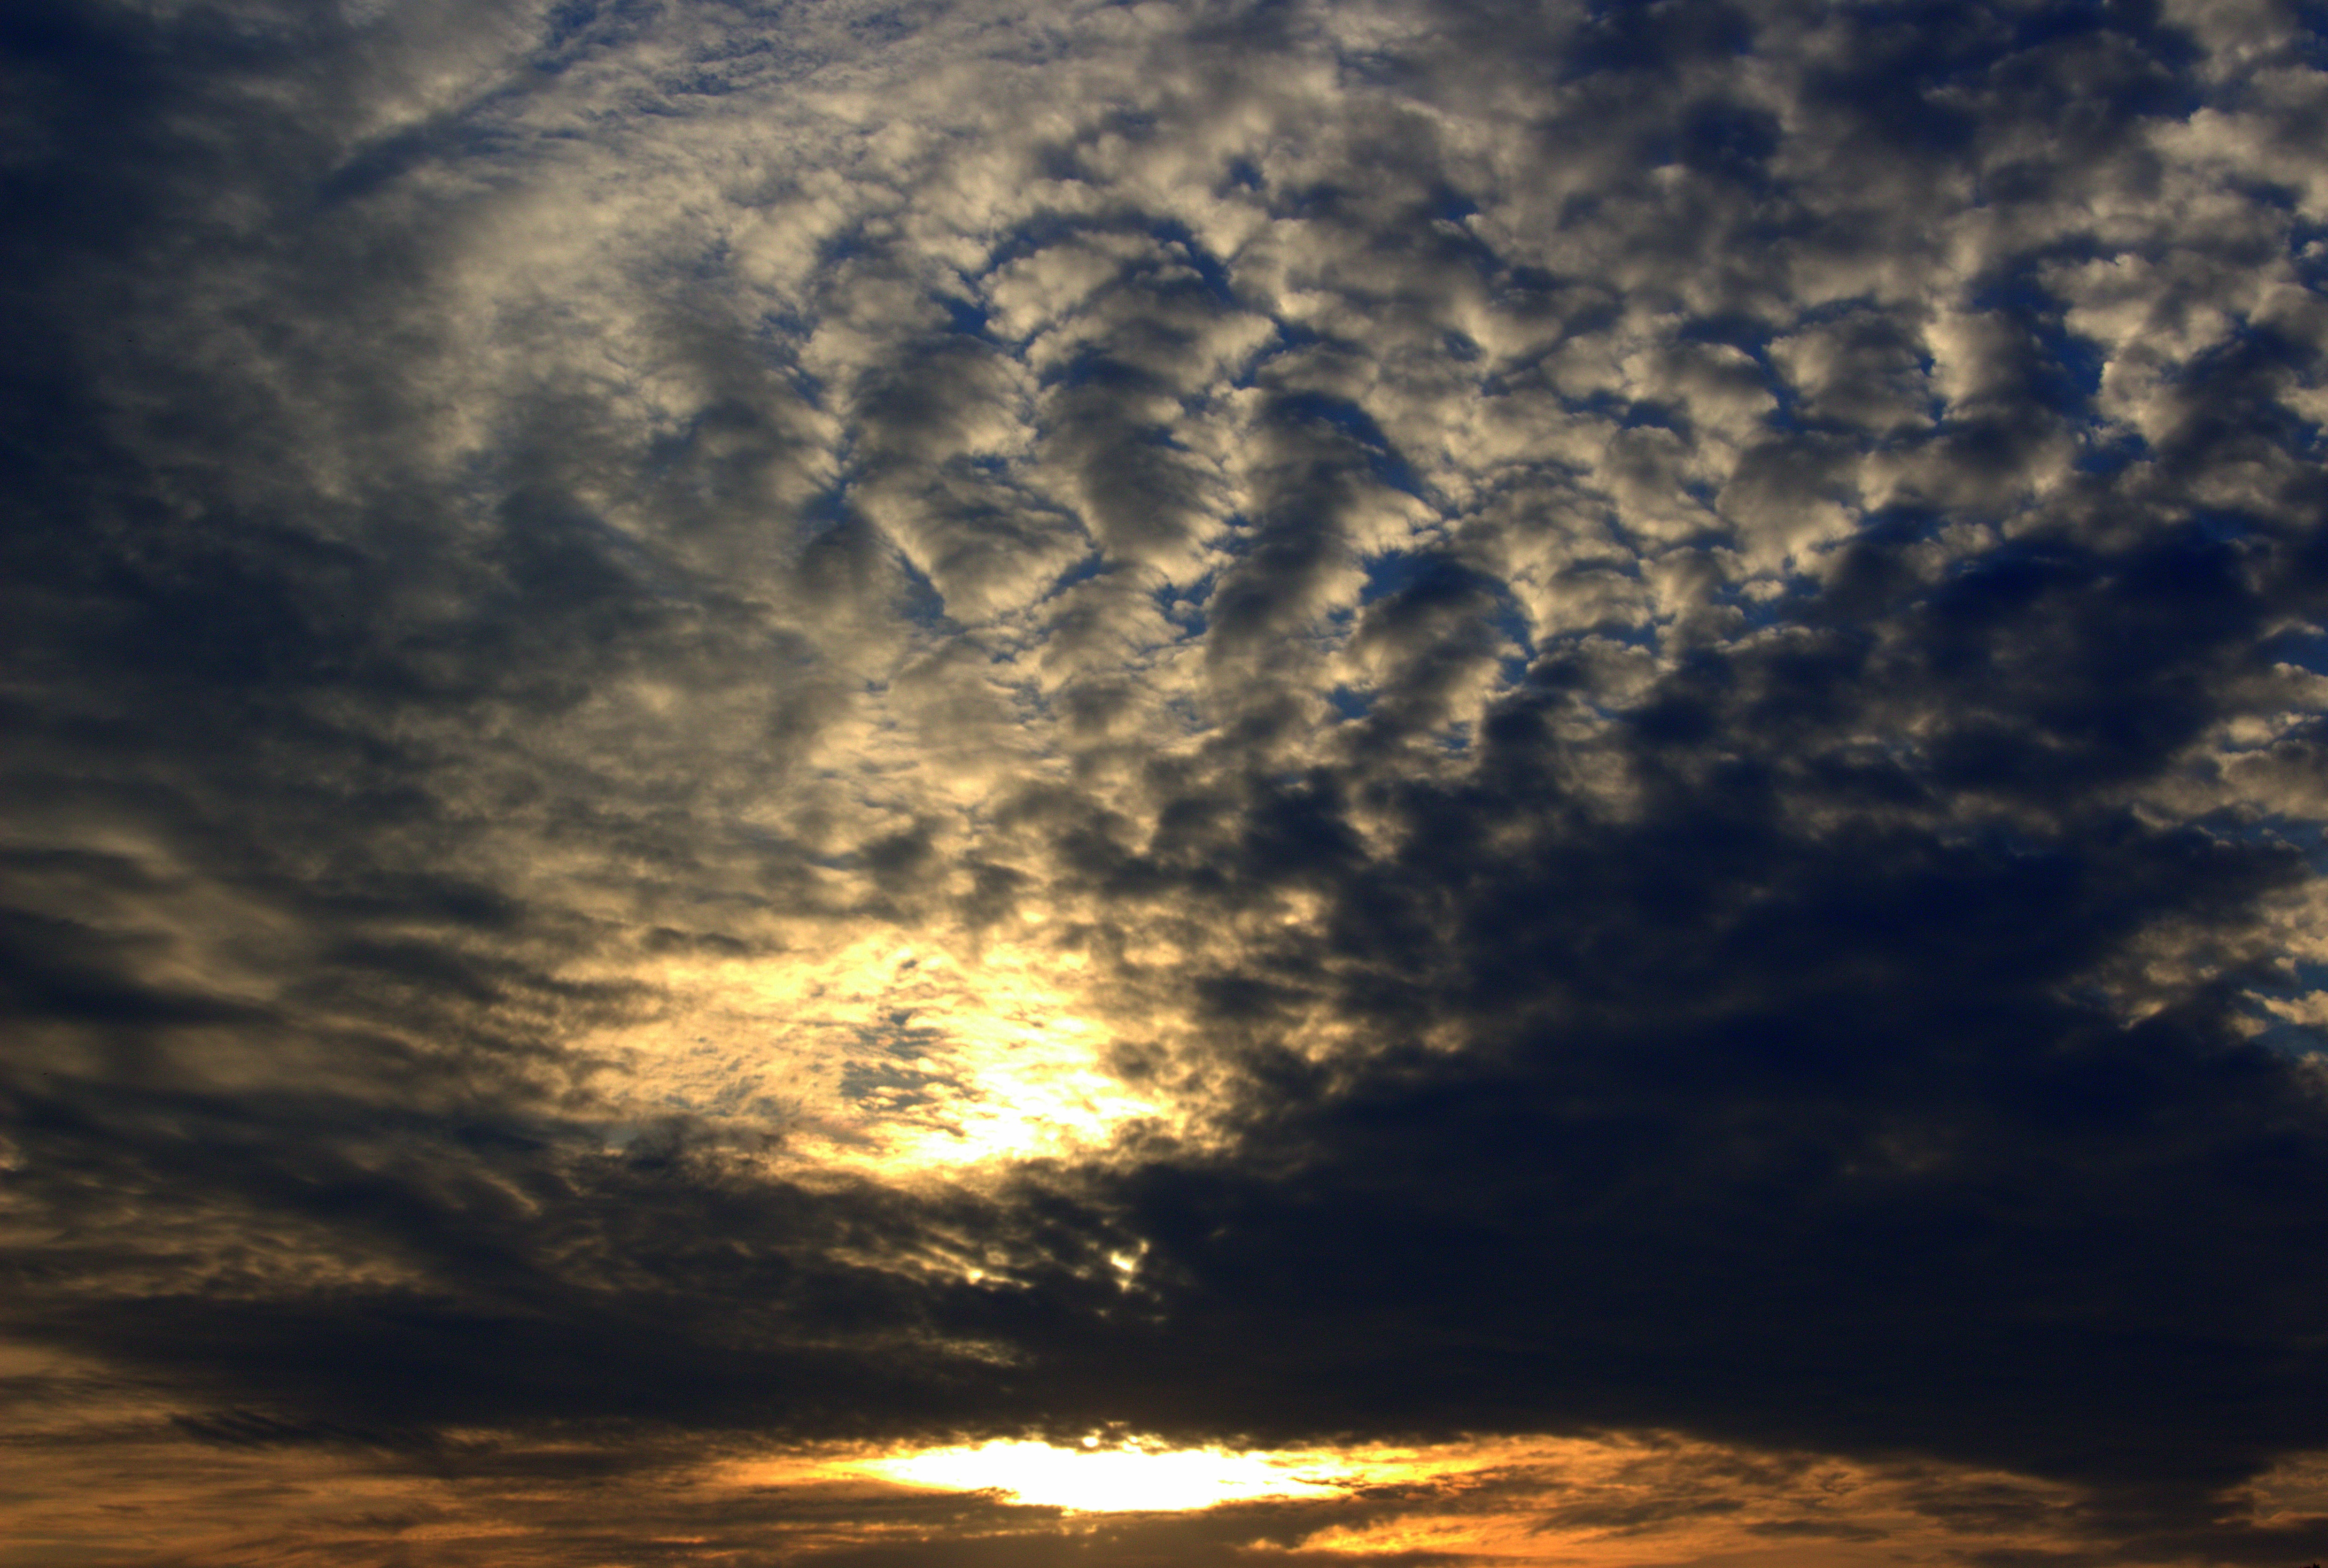
sea, horizon, cloud, sky, sun, sunrise, sunset, sunlight, morning, dawn, atmosphere, dusk, evening, skies, drama, clouds, daybreak, mood, morgenstimmung, afterglow, dark clouds, morgenrot, storm clouds, good morning, meteorological phenomenon, fleecy, red sky at morning